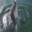
Label: dolphin